Oliver Starkey

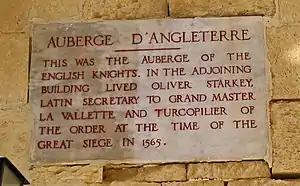
A plaque with the inscription AUBERGE D'ANGLETERRE: THIS WAS THE AUBERGE OF THE ENGLISH KNIGHTS. IN THE ADJOINING BUILDING LIVED OLIVER STARKEY LATIN SECRETARY TO GRAND MASTER VILETTE AND TURCOPILIER OF THE ORDER AT THE TIME OF THE GREAT SIEGE IN 1565

Sir Oliver Starkey (c.1523-1583/1586), was an English knight who lived in the 16th century. He was the only English knight present at the siege of Malta. It was wrongly assumed that he was buried in the crypt of St. John's Co-Cathedral in Valletta. The tombstone with his name on it contains only a poem written by Oliver Starkey for Grand Master Jean de La Valette. The Poem reads, in translation:'To God, Supreme, Almighty, Sacrosanct. He [La Valette] was the dread of Asia and Libya and once the guardian of Europe, after he had subdued the Turks by means of his Sacred Arms, the first one to lie buried in the grave, here in this propitious city of Valletta which he founded, worthy of eternal honour. Fra. Oliver Starkey, Pro-Turcopolier, wrote [this] poem.'